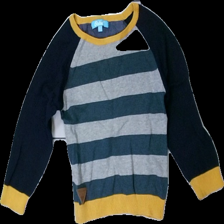
View: front
Type: Sweater
Category: Children
Brand: Not in the list
Brand text on label: Rebel
Colors: Blue, Grey, Yellow, Multicolor
Material: 100% cotton
Pattern: Striped
Cut: Regular, C-collar
Size: 122
Season: All
Price range: 50-100
Recommended usage: Reuse
Description: Striped sweater for chldren